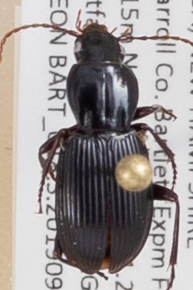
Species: Pterostichus tristis
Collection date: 2019-09-04
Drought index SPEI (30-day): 0.27
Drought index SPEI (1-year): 0.966
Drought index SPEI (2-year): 0.732